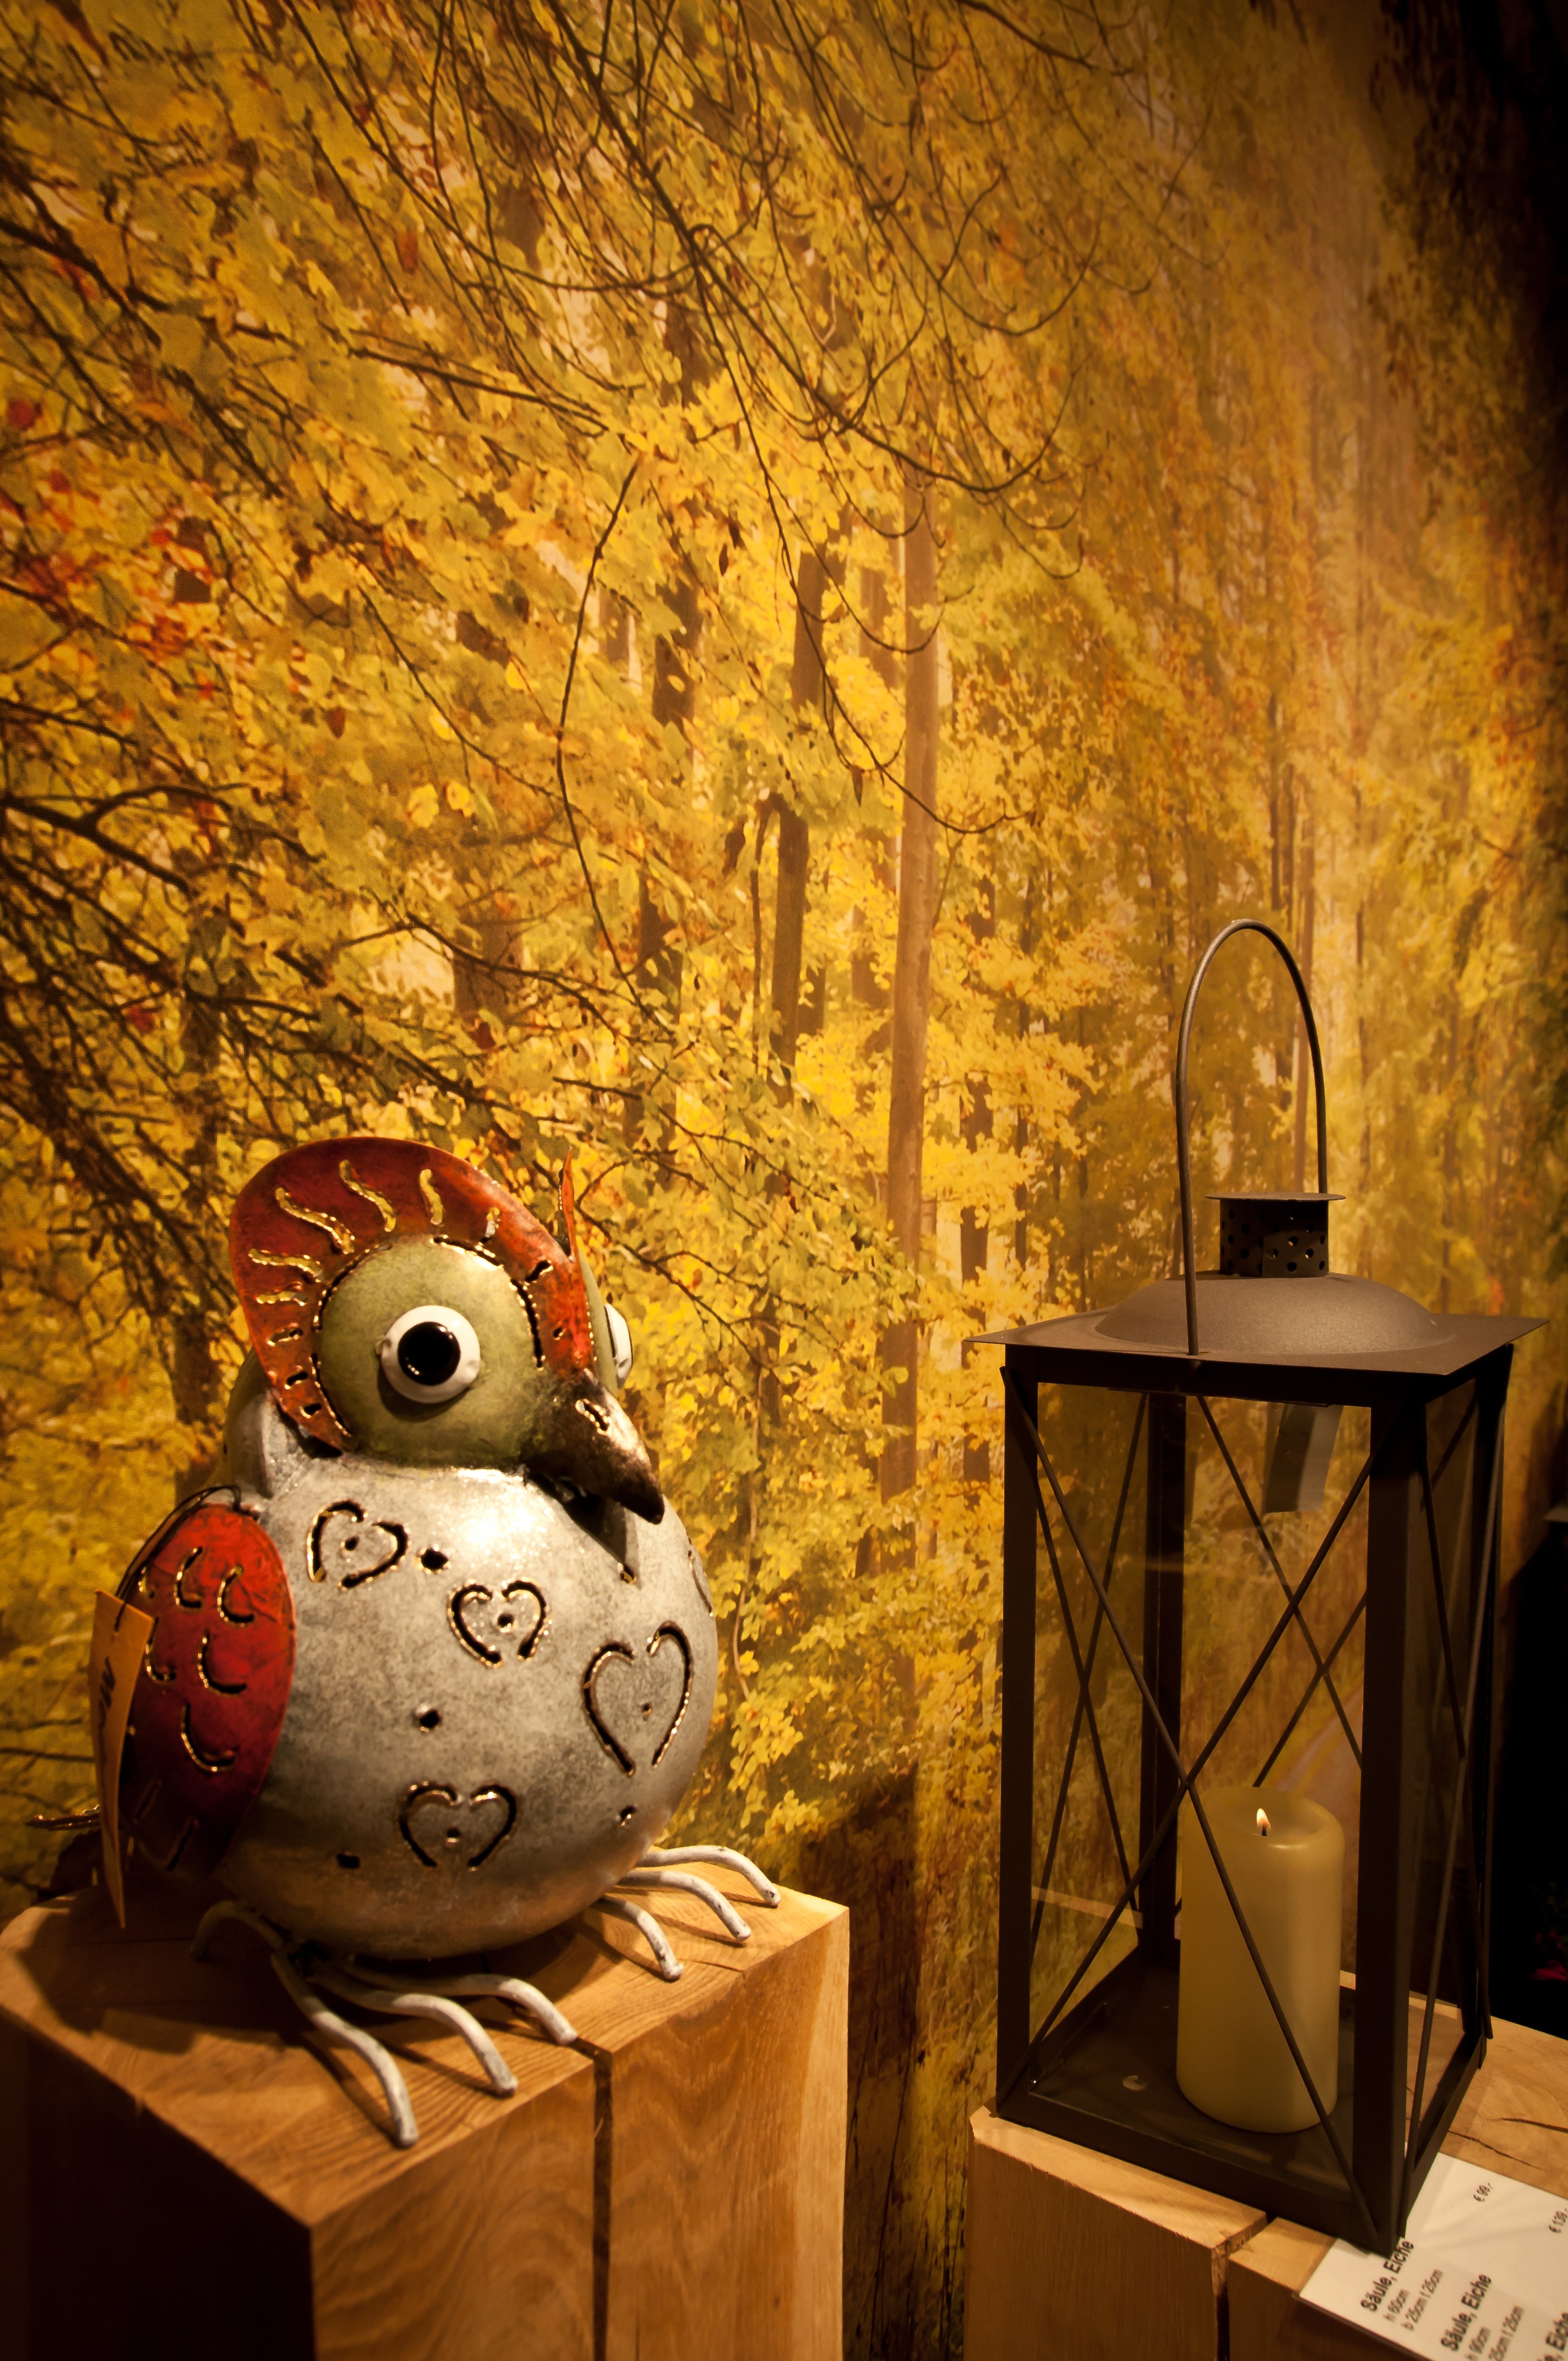
forest, wall, decoration, autumn, lighting, still life, painting, art, wallpaper, modern art, feng shui